Noppawan Lertcheewakarn

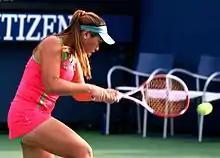
Noppawan Lertcheewakarn at the 2011 US Open

Noppawan "Nok" Lertcheewakarn (born 18 November 1991) is a former professional Thai tennis player. At 2009 Wimbledon Championships, she won the junior singles title. She reached career-high WTA rankings of 149 in singles and 97 in doubles.